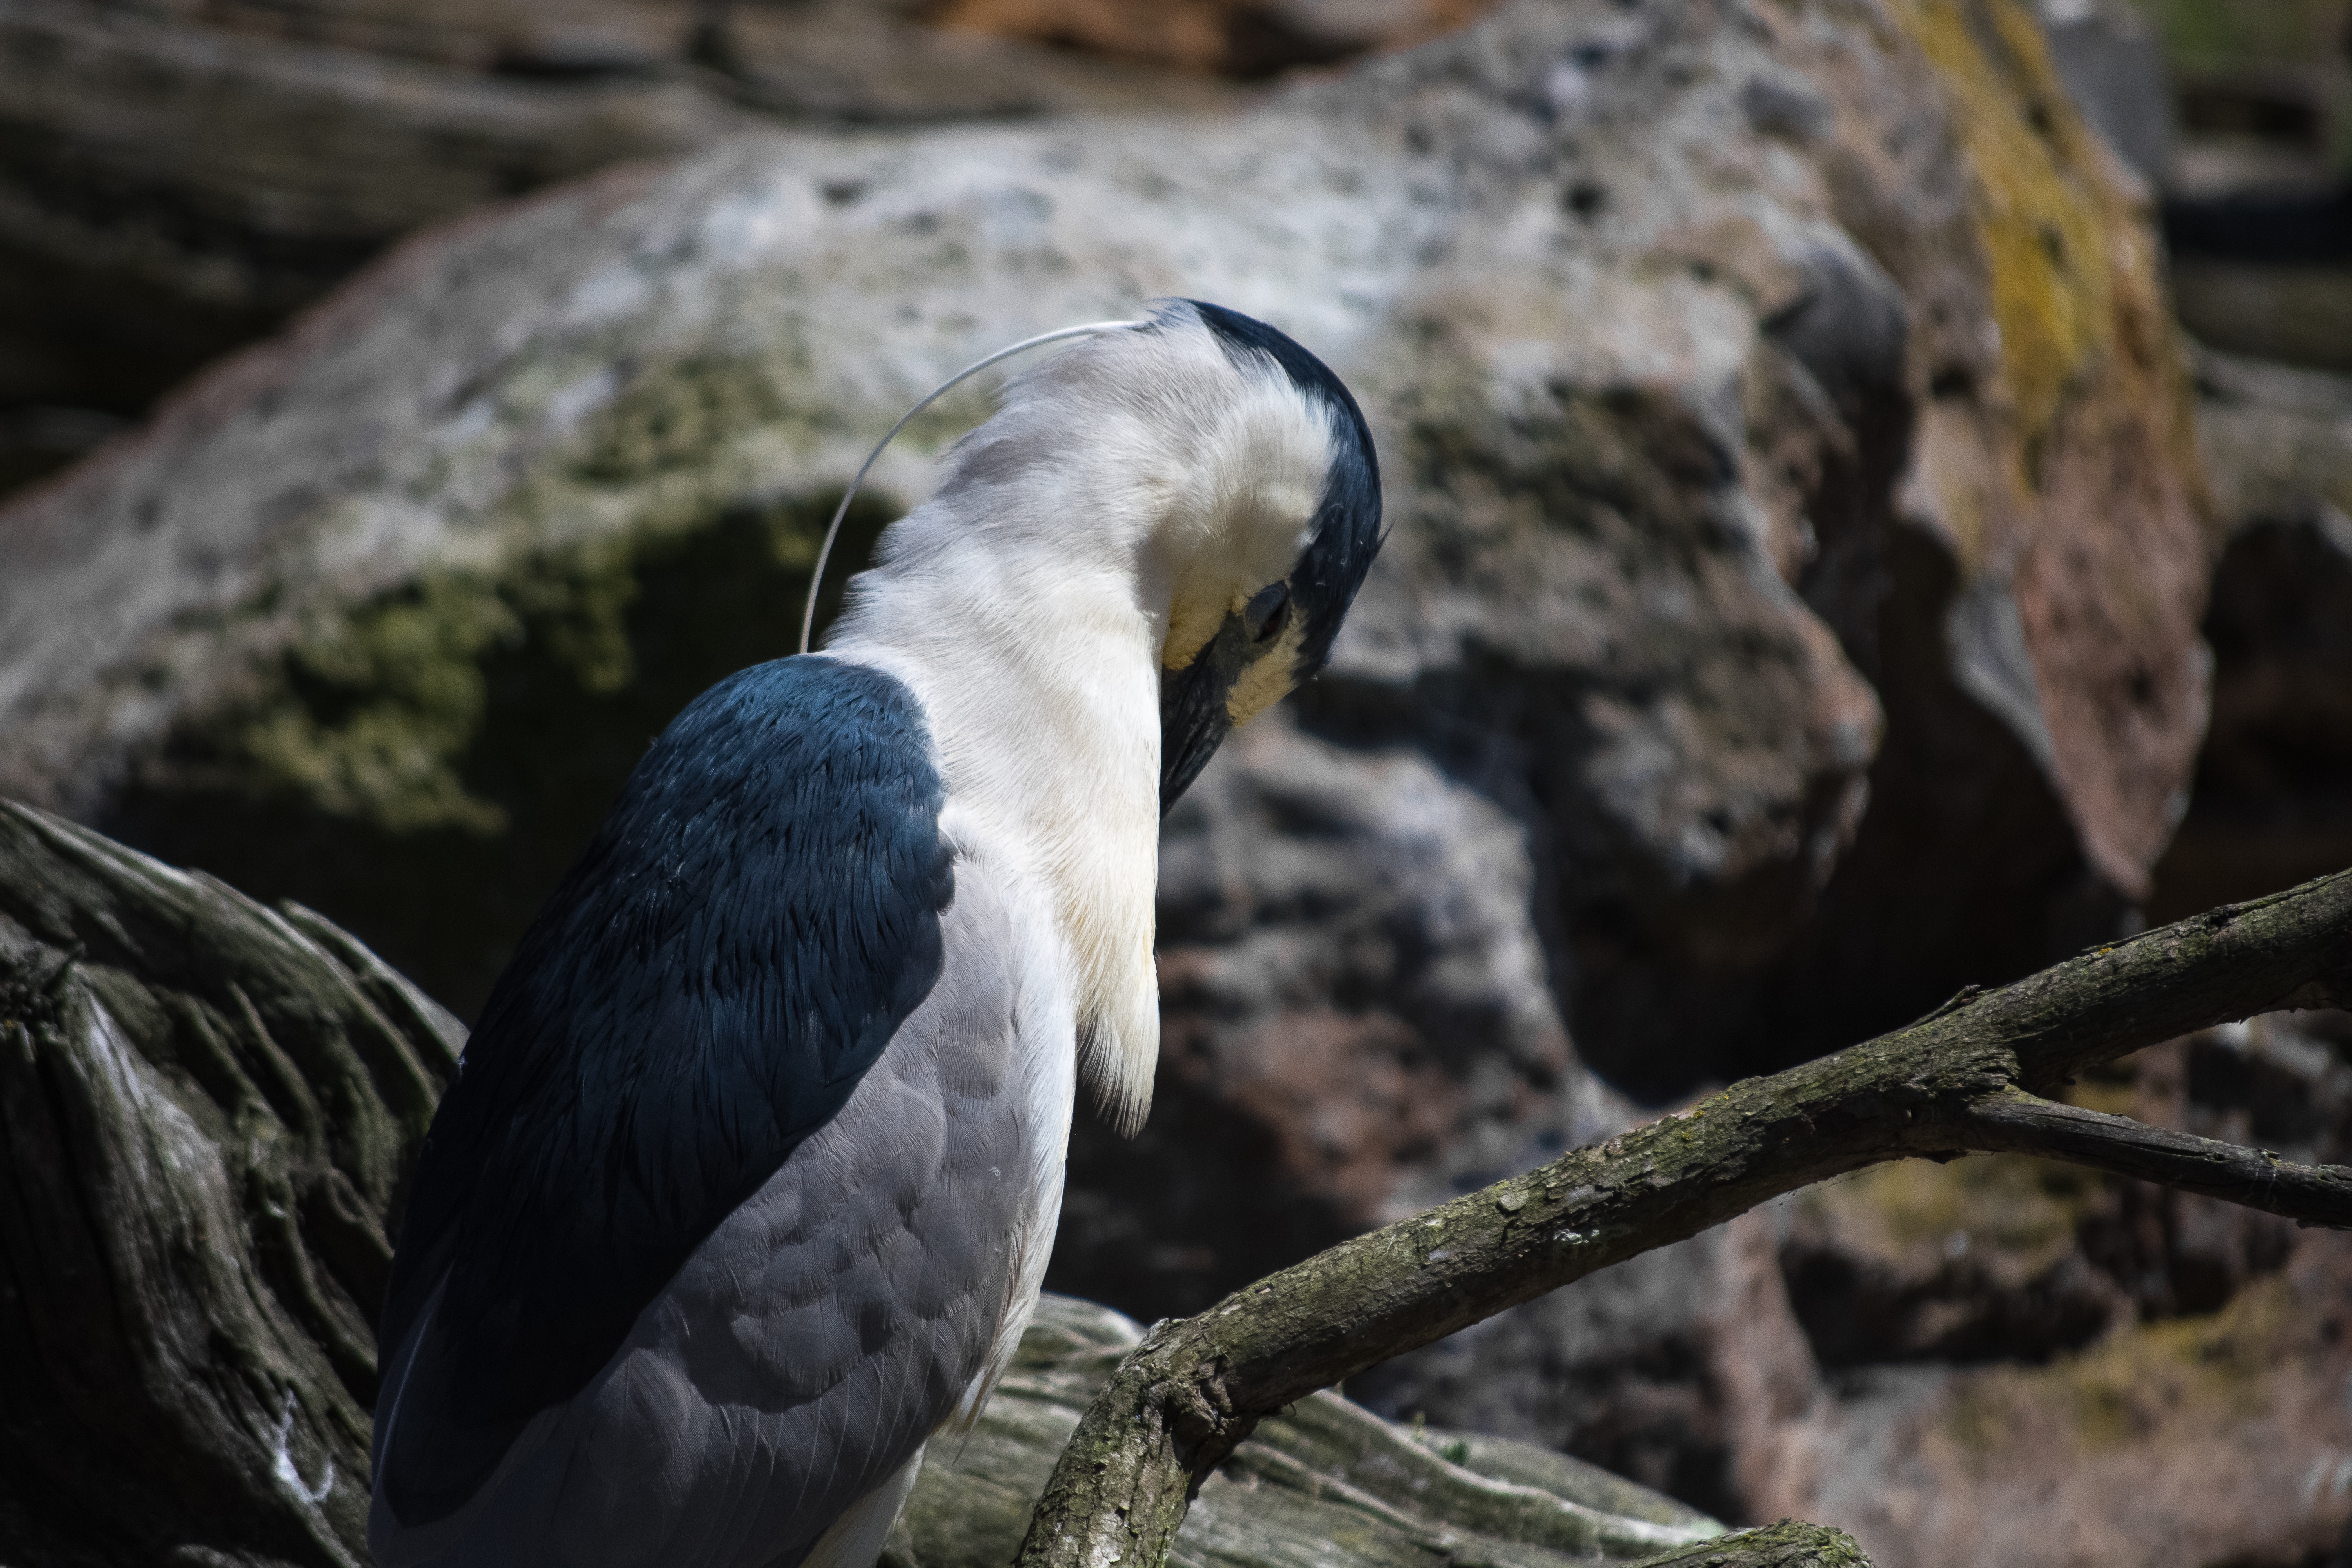
bird, wing, wildlife, zoo, beak, fauna, vertebrate